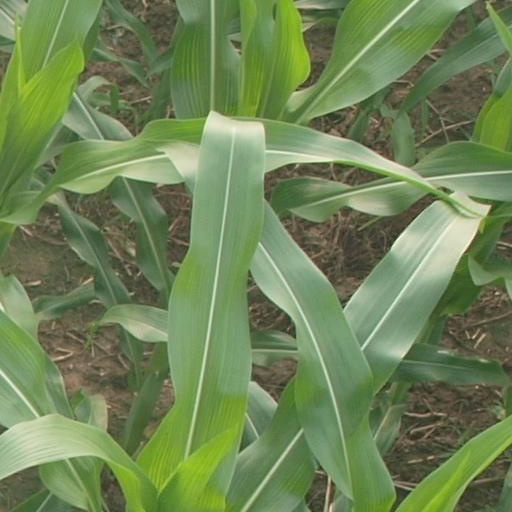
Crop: maize; corn